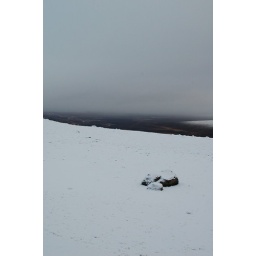
Unbelievable, but people drove upon here with there normal (no 4WD) car to walk the dog :)